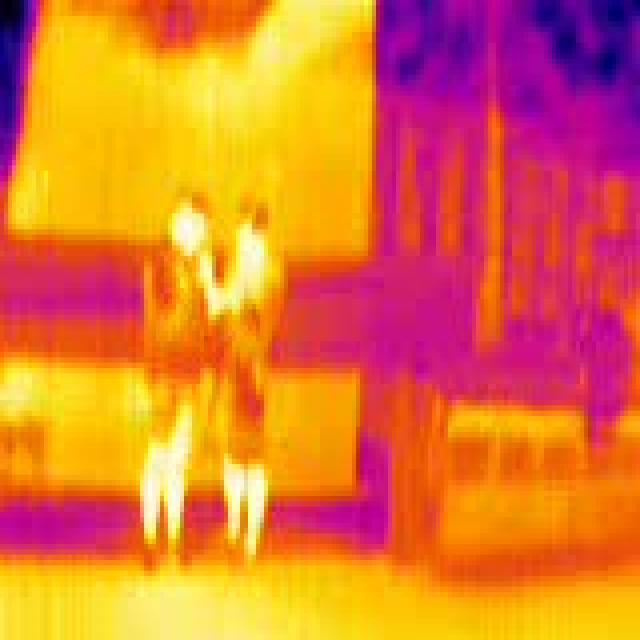
Detected objects:
label: person
label: person